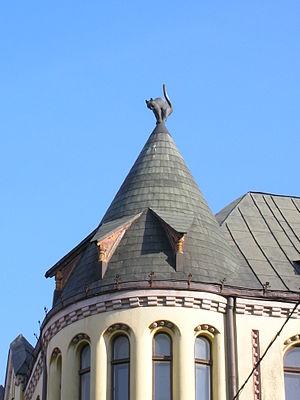
L'Art nouveau à Riga correspond à une période architecturale du début du XXᵉ siècle qui a vu la réalisation dans la vieille ville médiévale ainsi que dans le centre historique entourant cette vieille ville, d'un grand nombre de constructions qui font de la capitale de la Lettonie l'une des villes les plus importantes du courant Art nouveau.